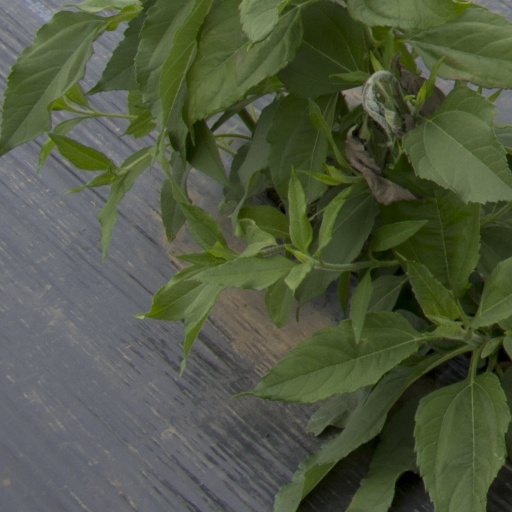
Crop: Jerusalem artichoke